Alex Molčan

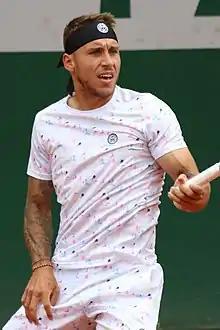
Molčan at the 2022 French Open

Alex Molčan (born 1 December 1997) is a Slovak professional tennis player. Molčan has a career-high ATP singles ranking of World No. 38 achieved on 23 May 2022. He also has a career high ATP doubles ranking of No. 268 achieved on 14 June 2021. He is currently the No. 5 Slovak tennis player.